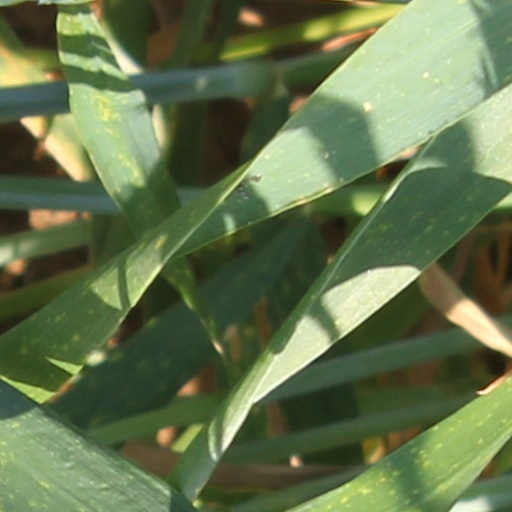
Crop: wheat